Gillett, Wisconsin

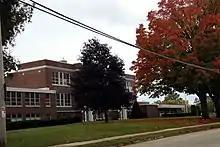
Gillett High School

Gillett School District operates public schools, including Gillett Elementary School, Gillett Middle School, and Gillett High School.